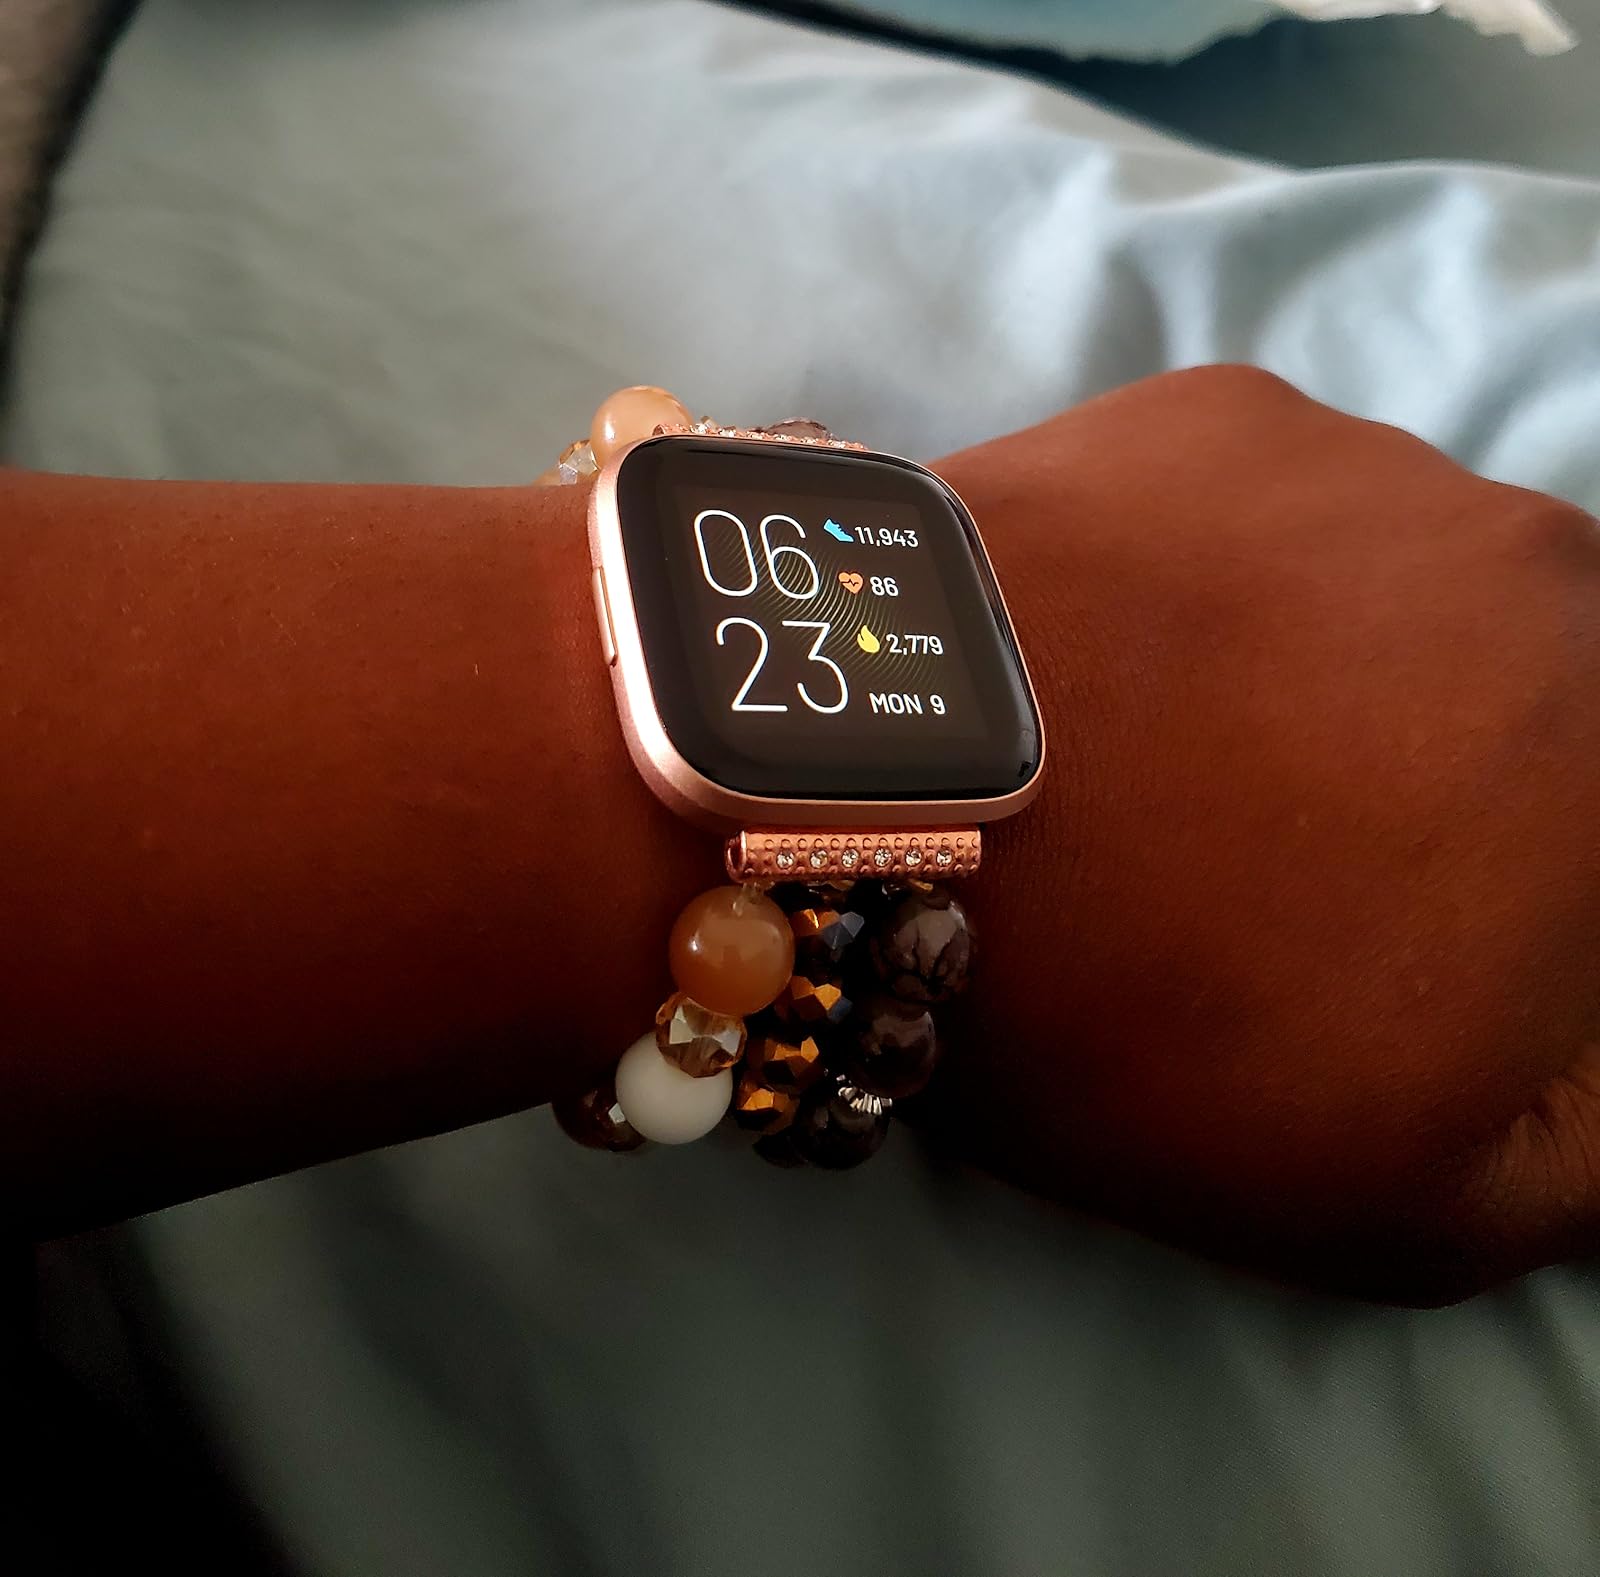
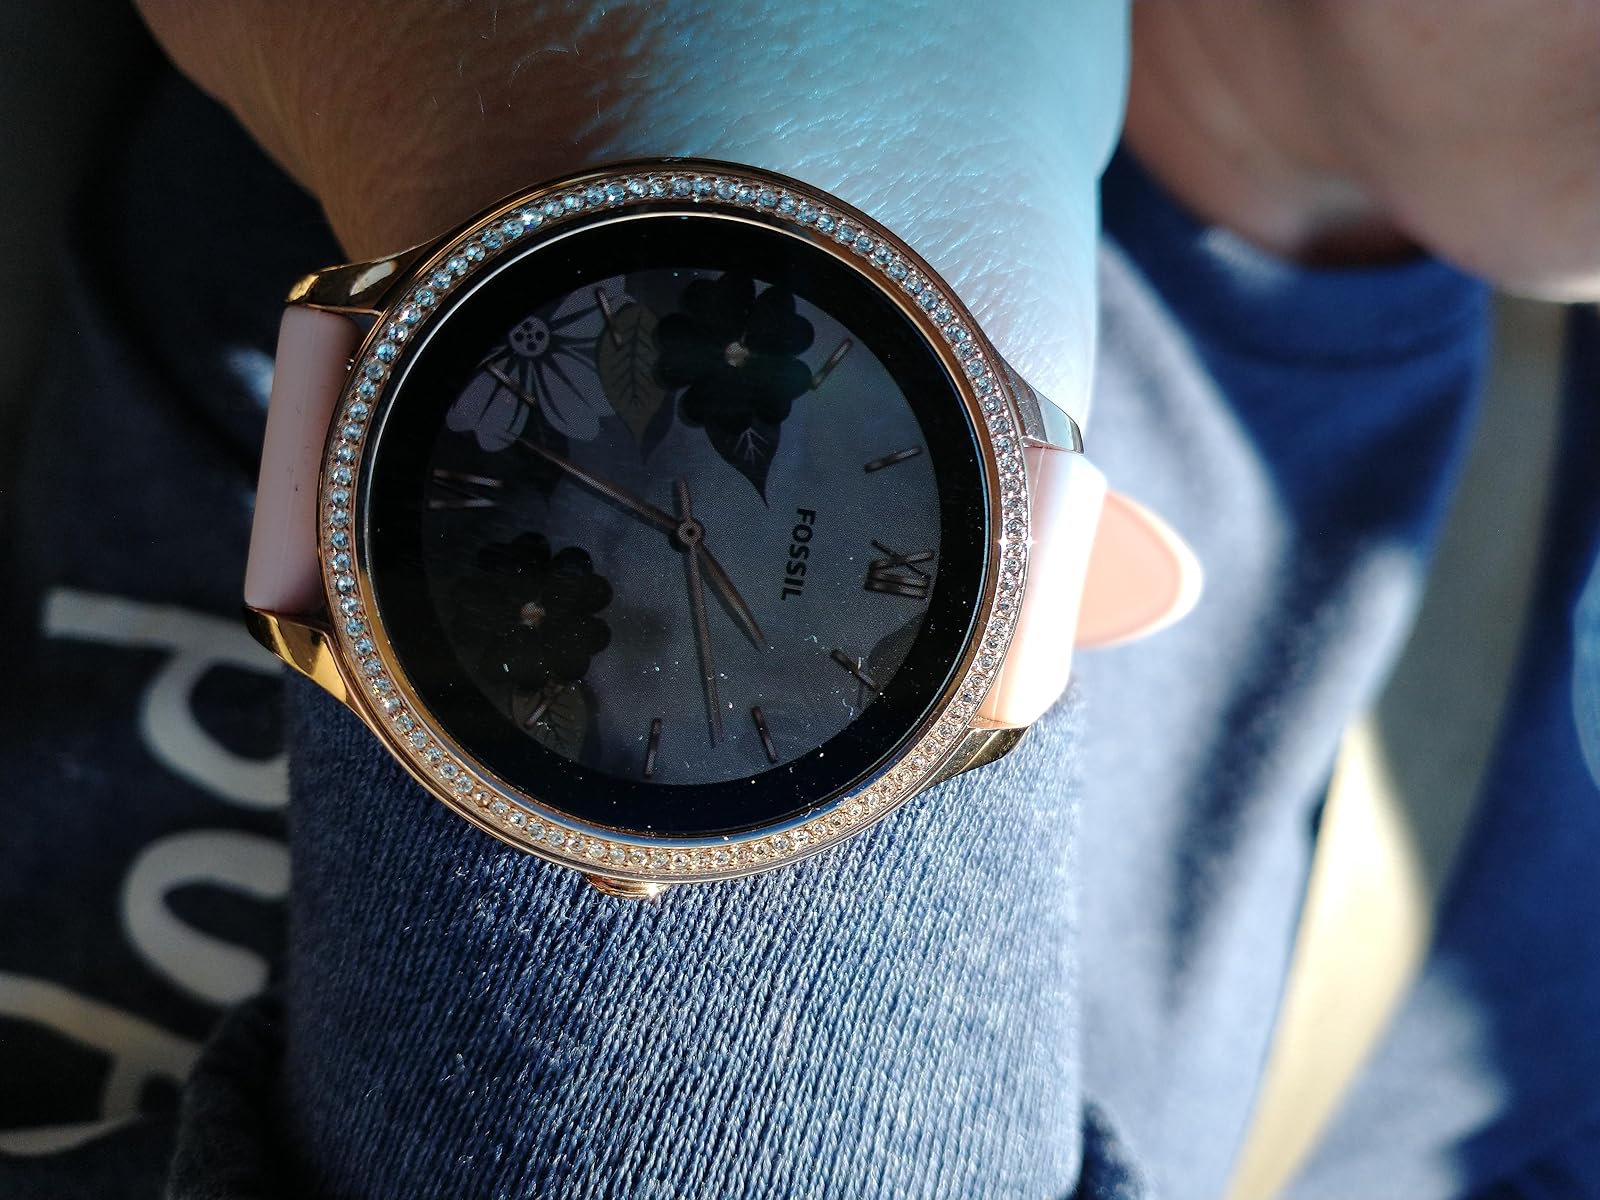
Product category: smartwatch
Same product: no